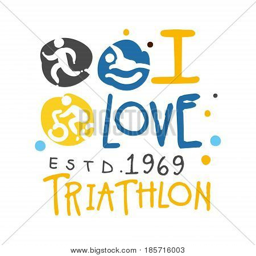
i love triathlon since logo .